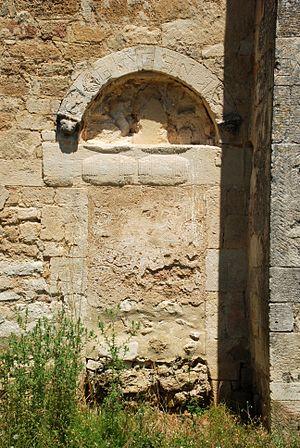
L'église Saint-Pierre-ès-Liens est une église romane située à Colonzelle dans le département français de la Drôme en région Auvergne-Rhône-Alpes.